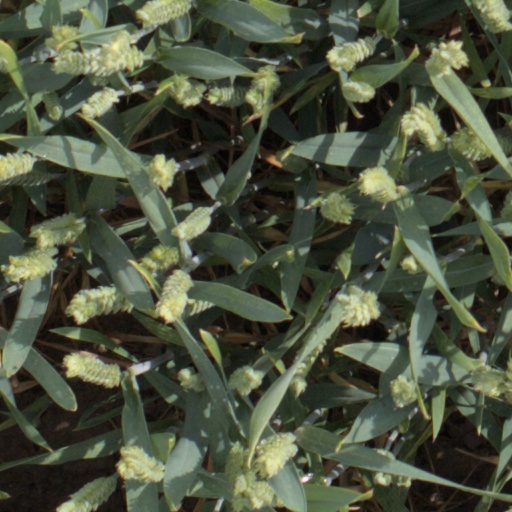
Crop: wheat